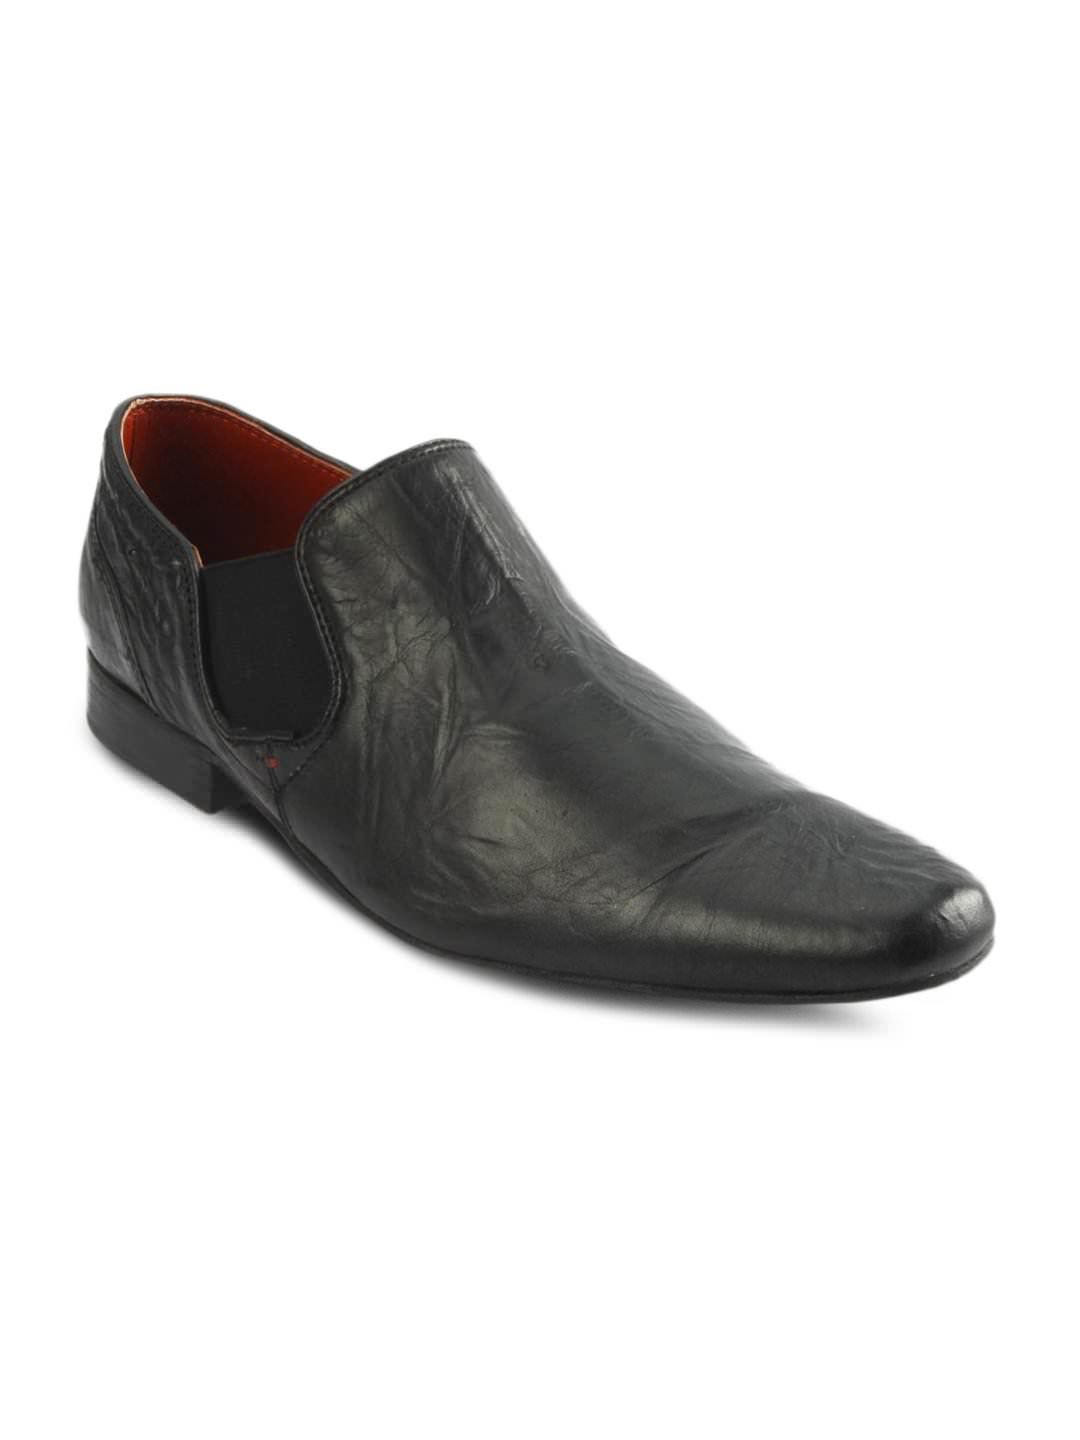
Red Tape Men's Semi Black Formal Shoe
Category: Footwear / Shoes / Formal Shoes
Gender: Men
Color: Black
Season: Winter 2018
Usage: Formal